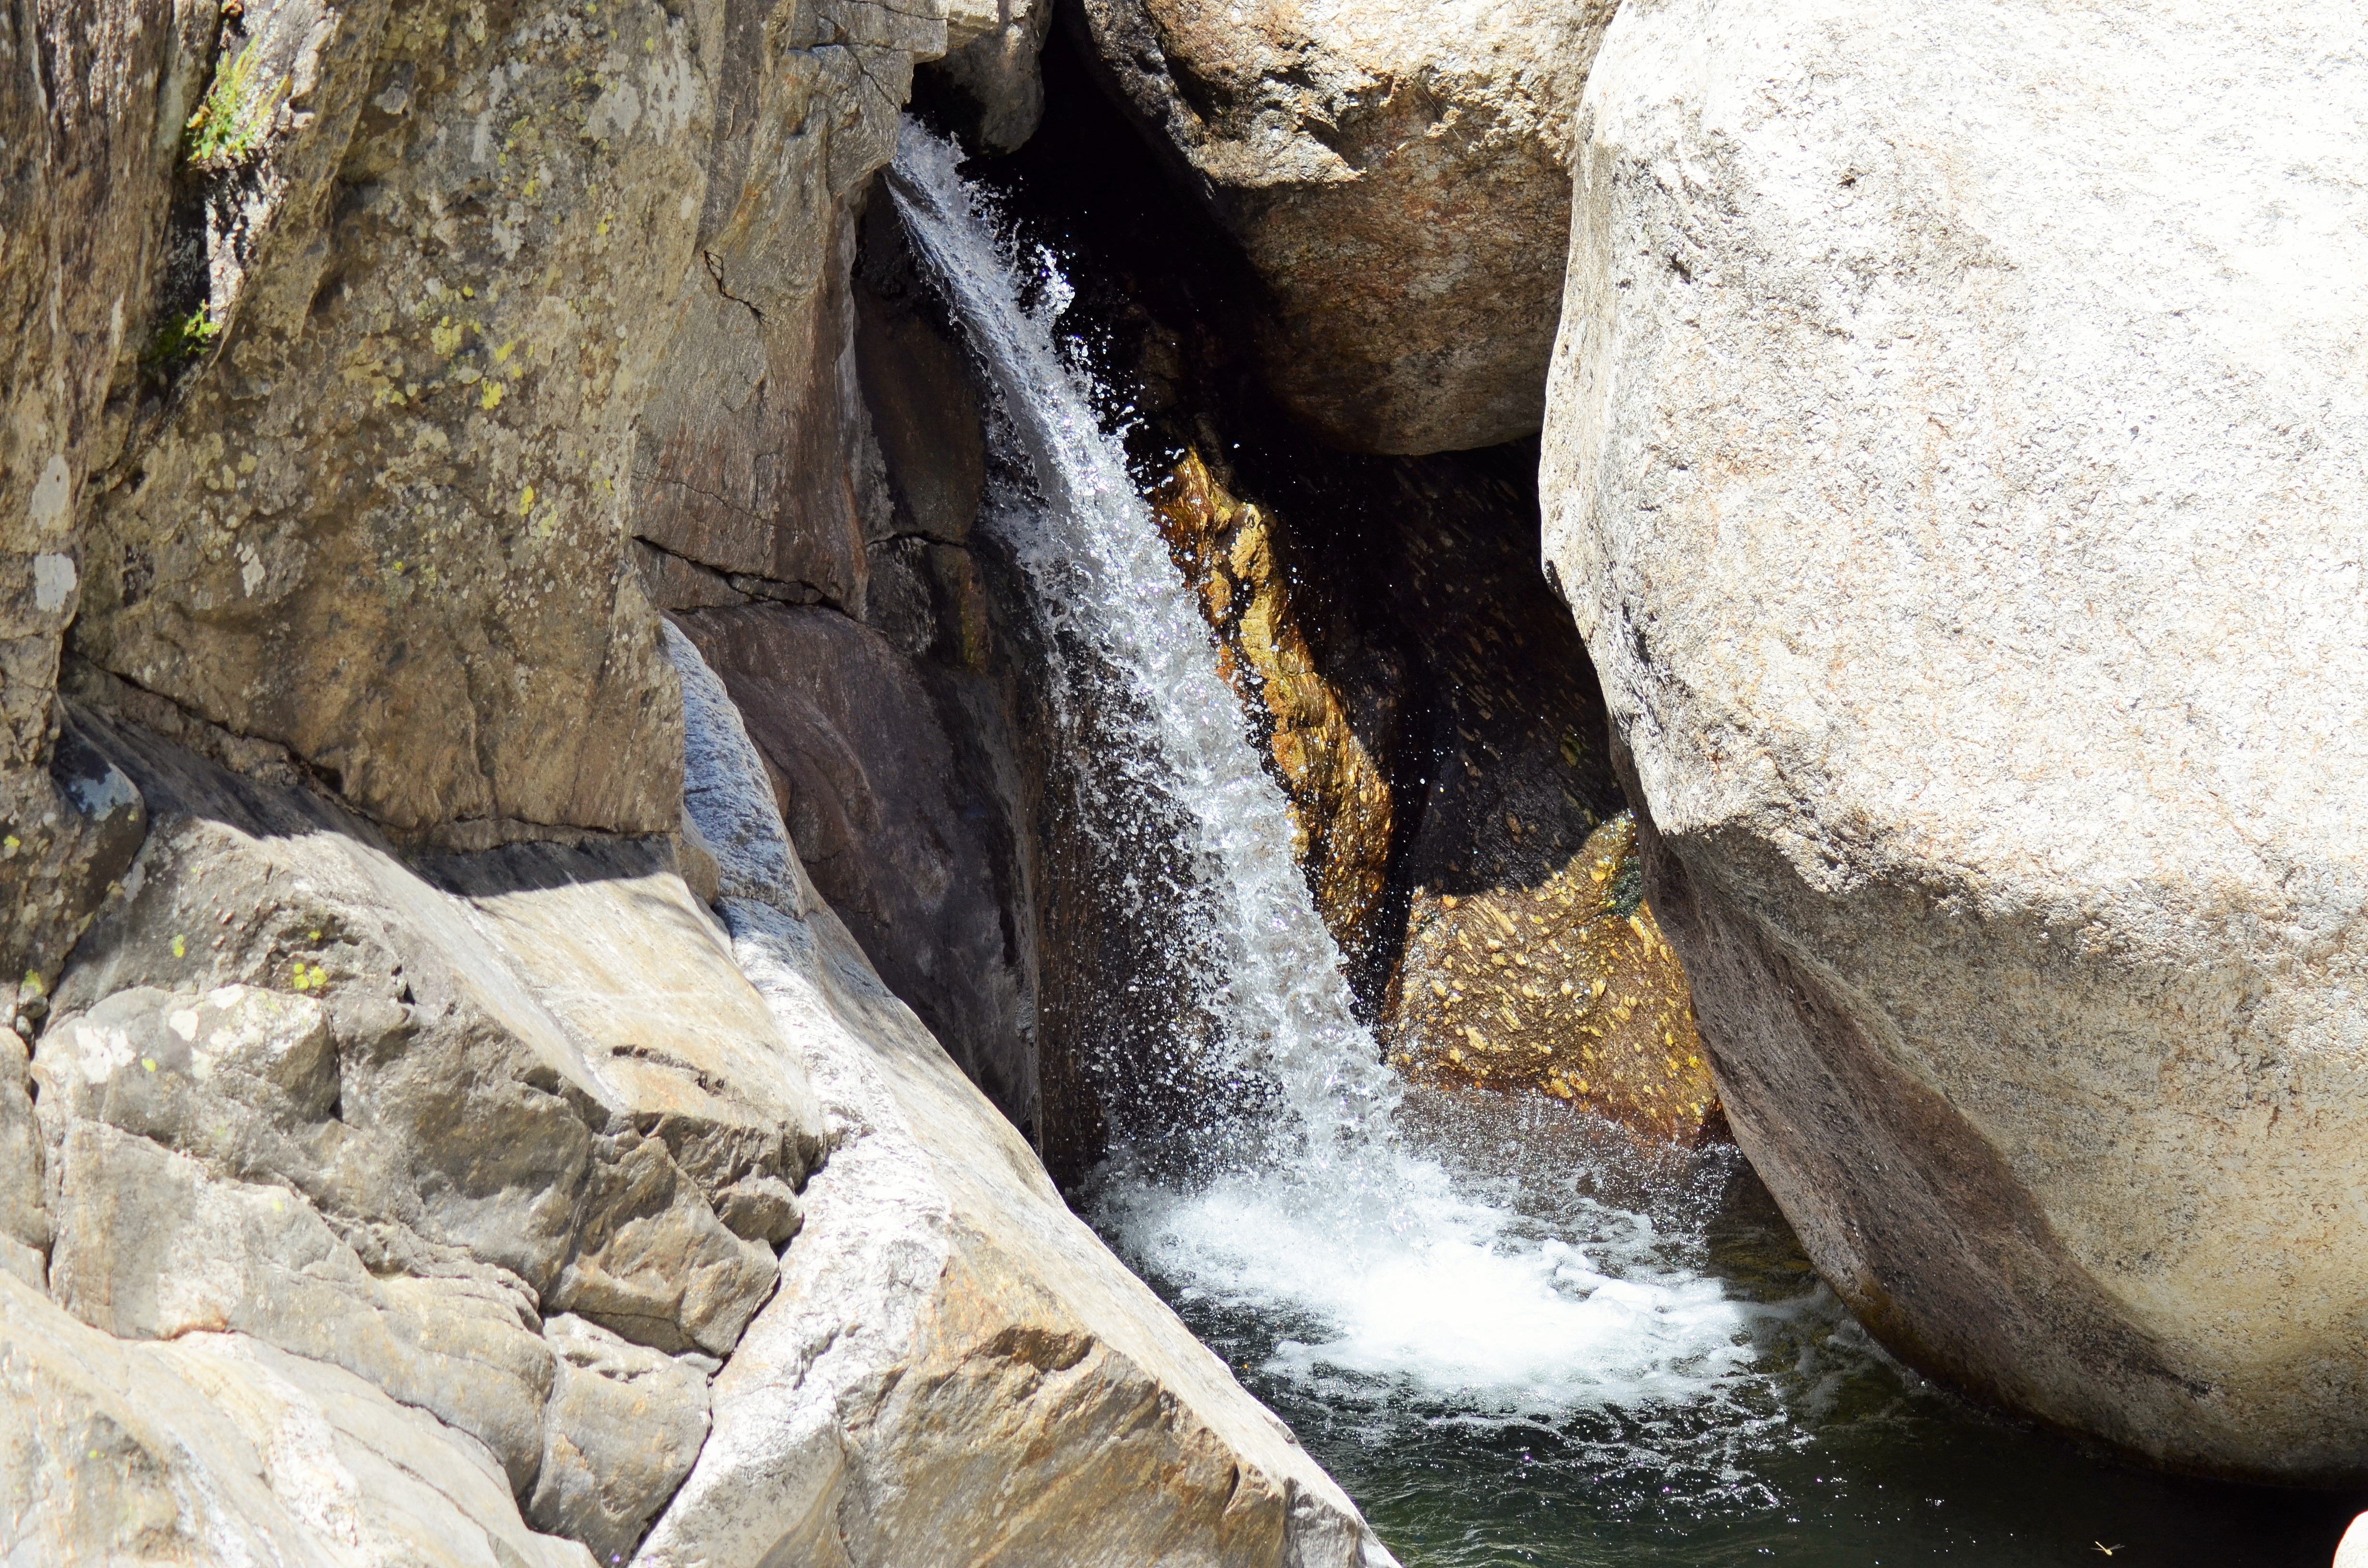
water, nature, rock, waterfall, river, stream, cascade, canyon, stones, geology, waterfalls, boulder, gorges, water feature, wadi, canyoning, water courses, water drops, h ric gorges